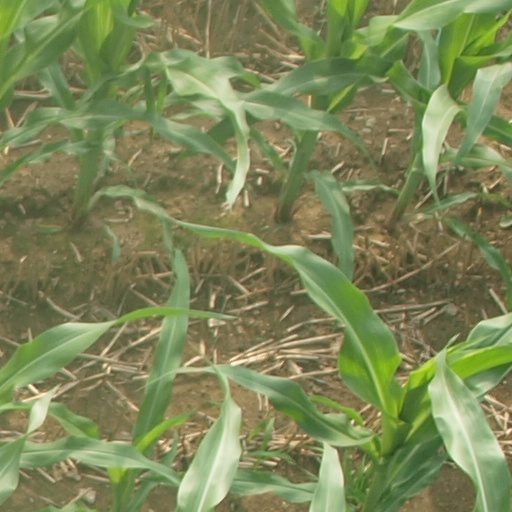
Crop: maize; corn